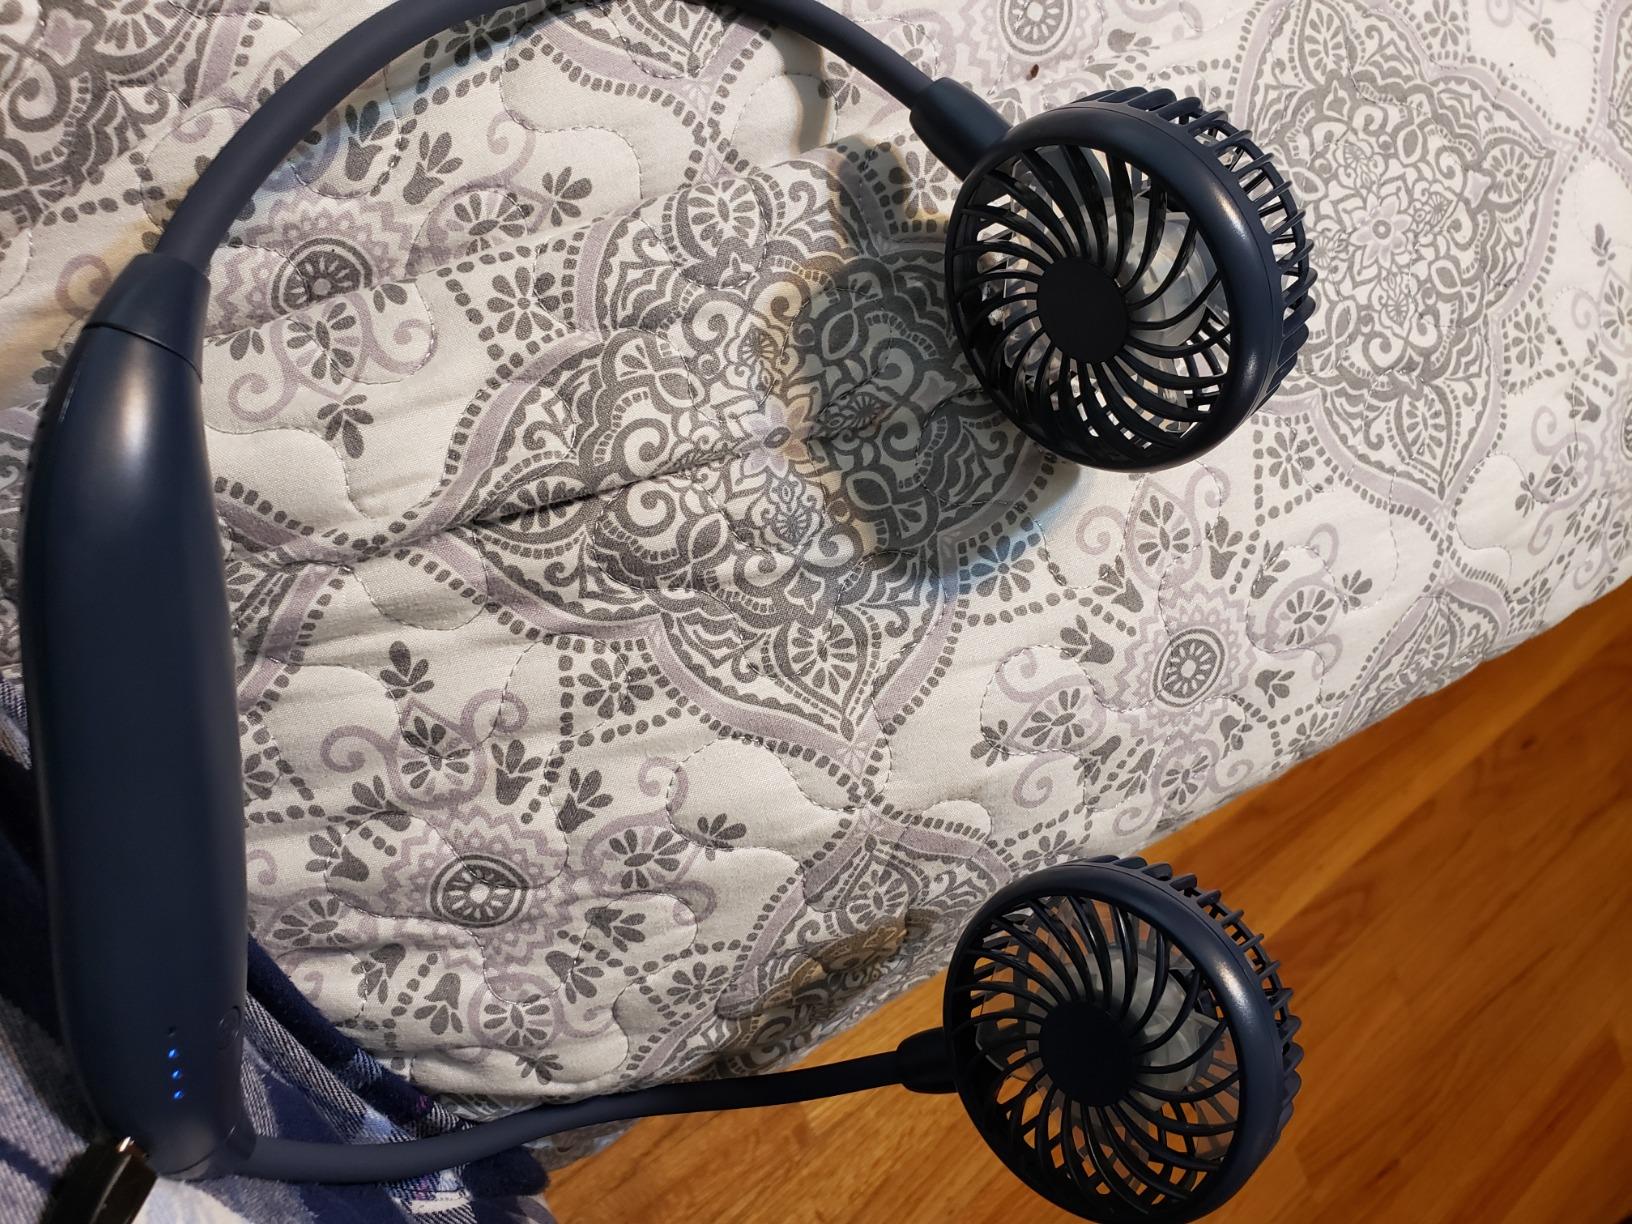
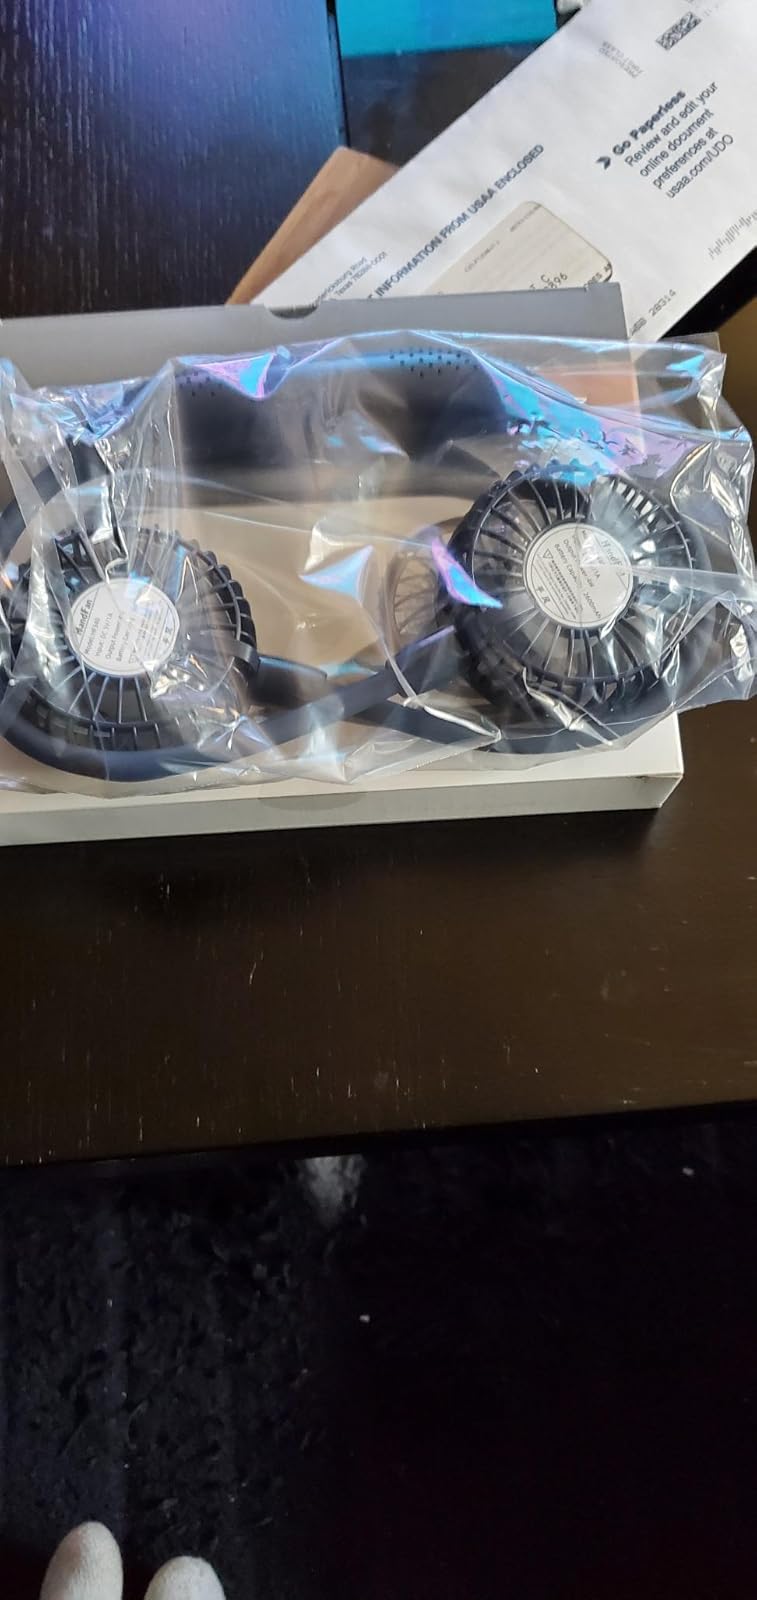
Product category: fan
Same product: yes